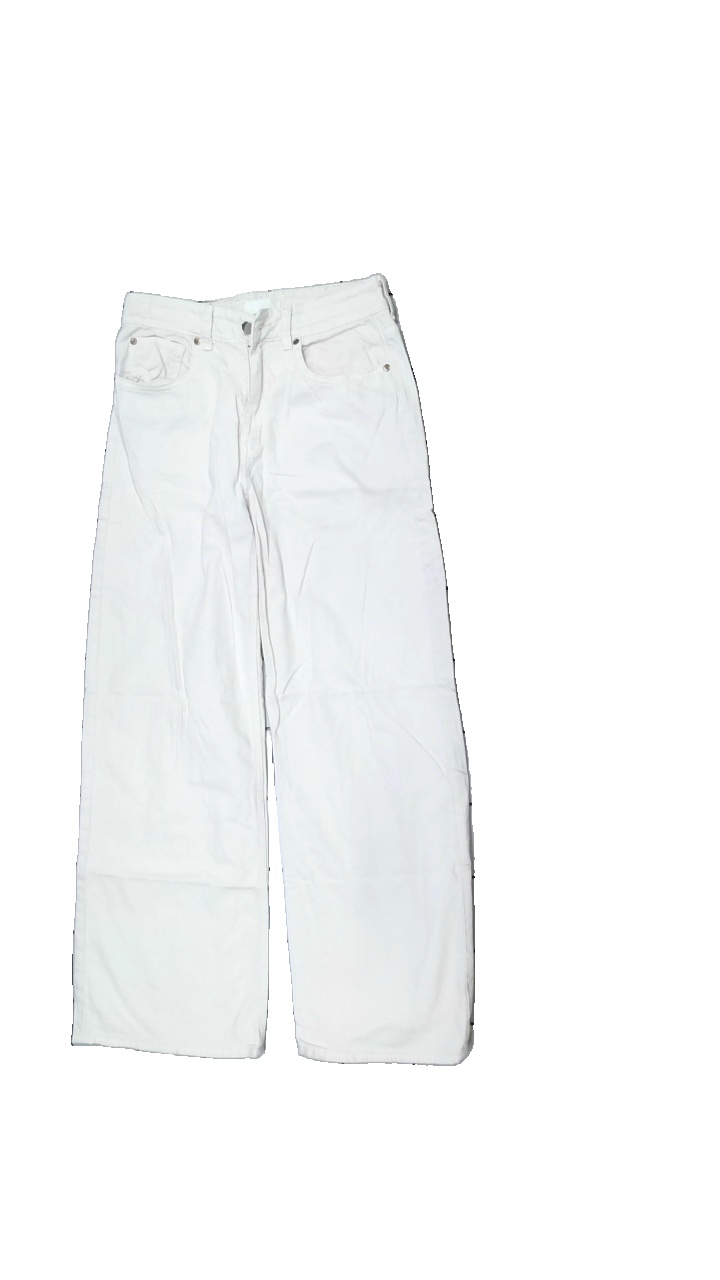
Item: Jeans (Ladies)
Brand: H&m
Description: vita jeans
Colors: White
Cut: Oversize
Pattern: Other
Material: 100% bomull
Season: All
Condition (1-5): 3
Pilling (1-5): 3
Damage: nopprigt
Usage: Export
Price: <50